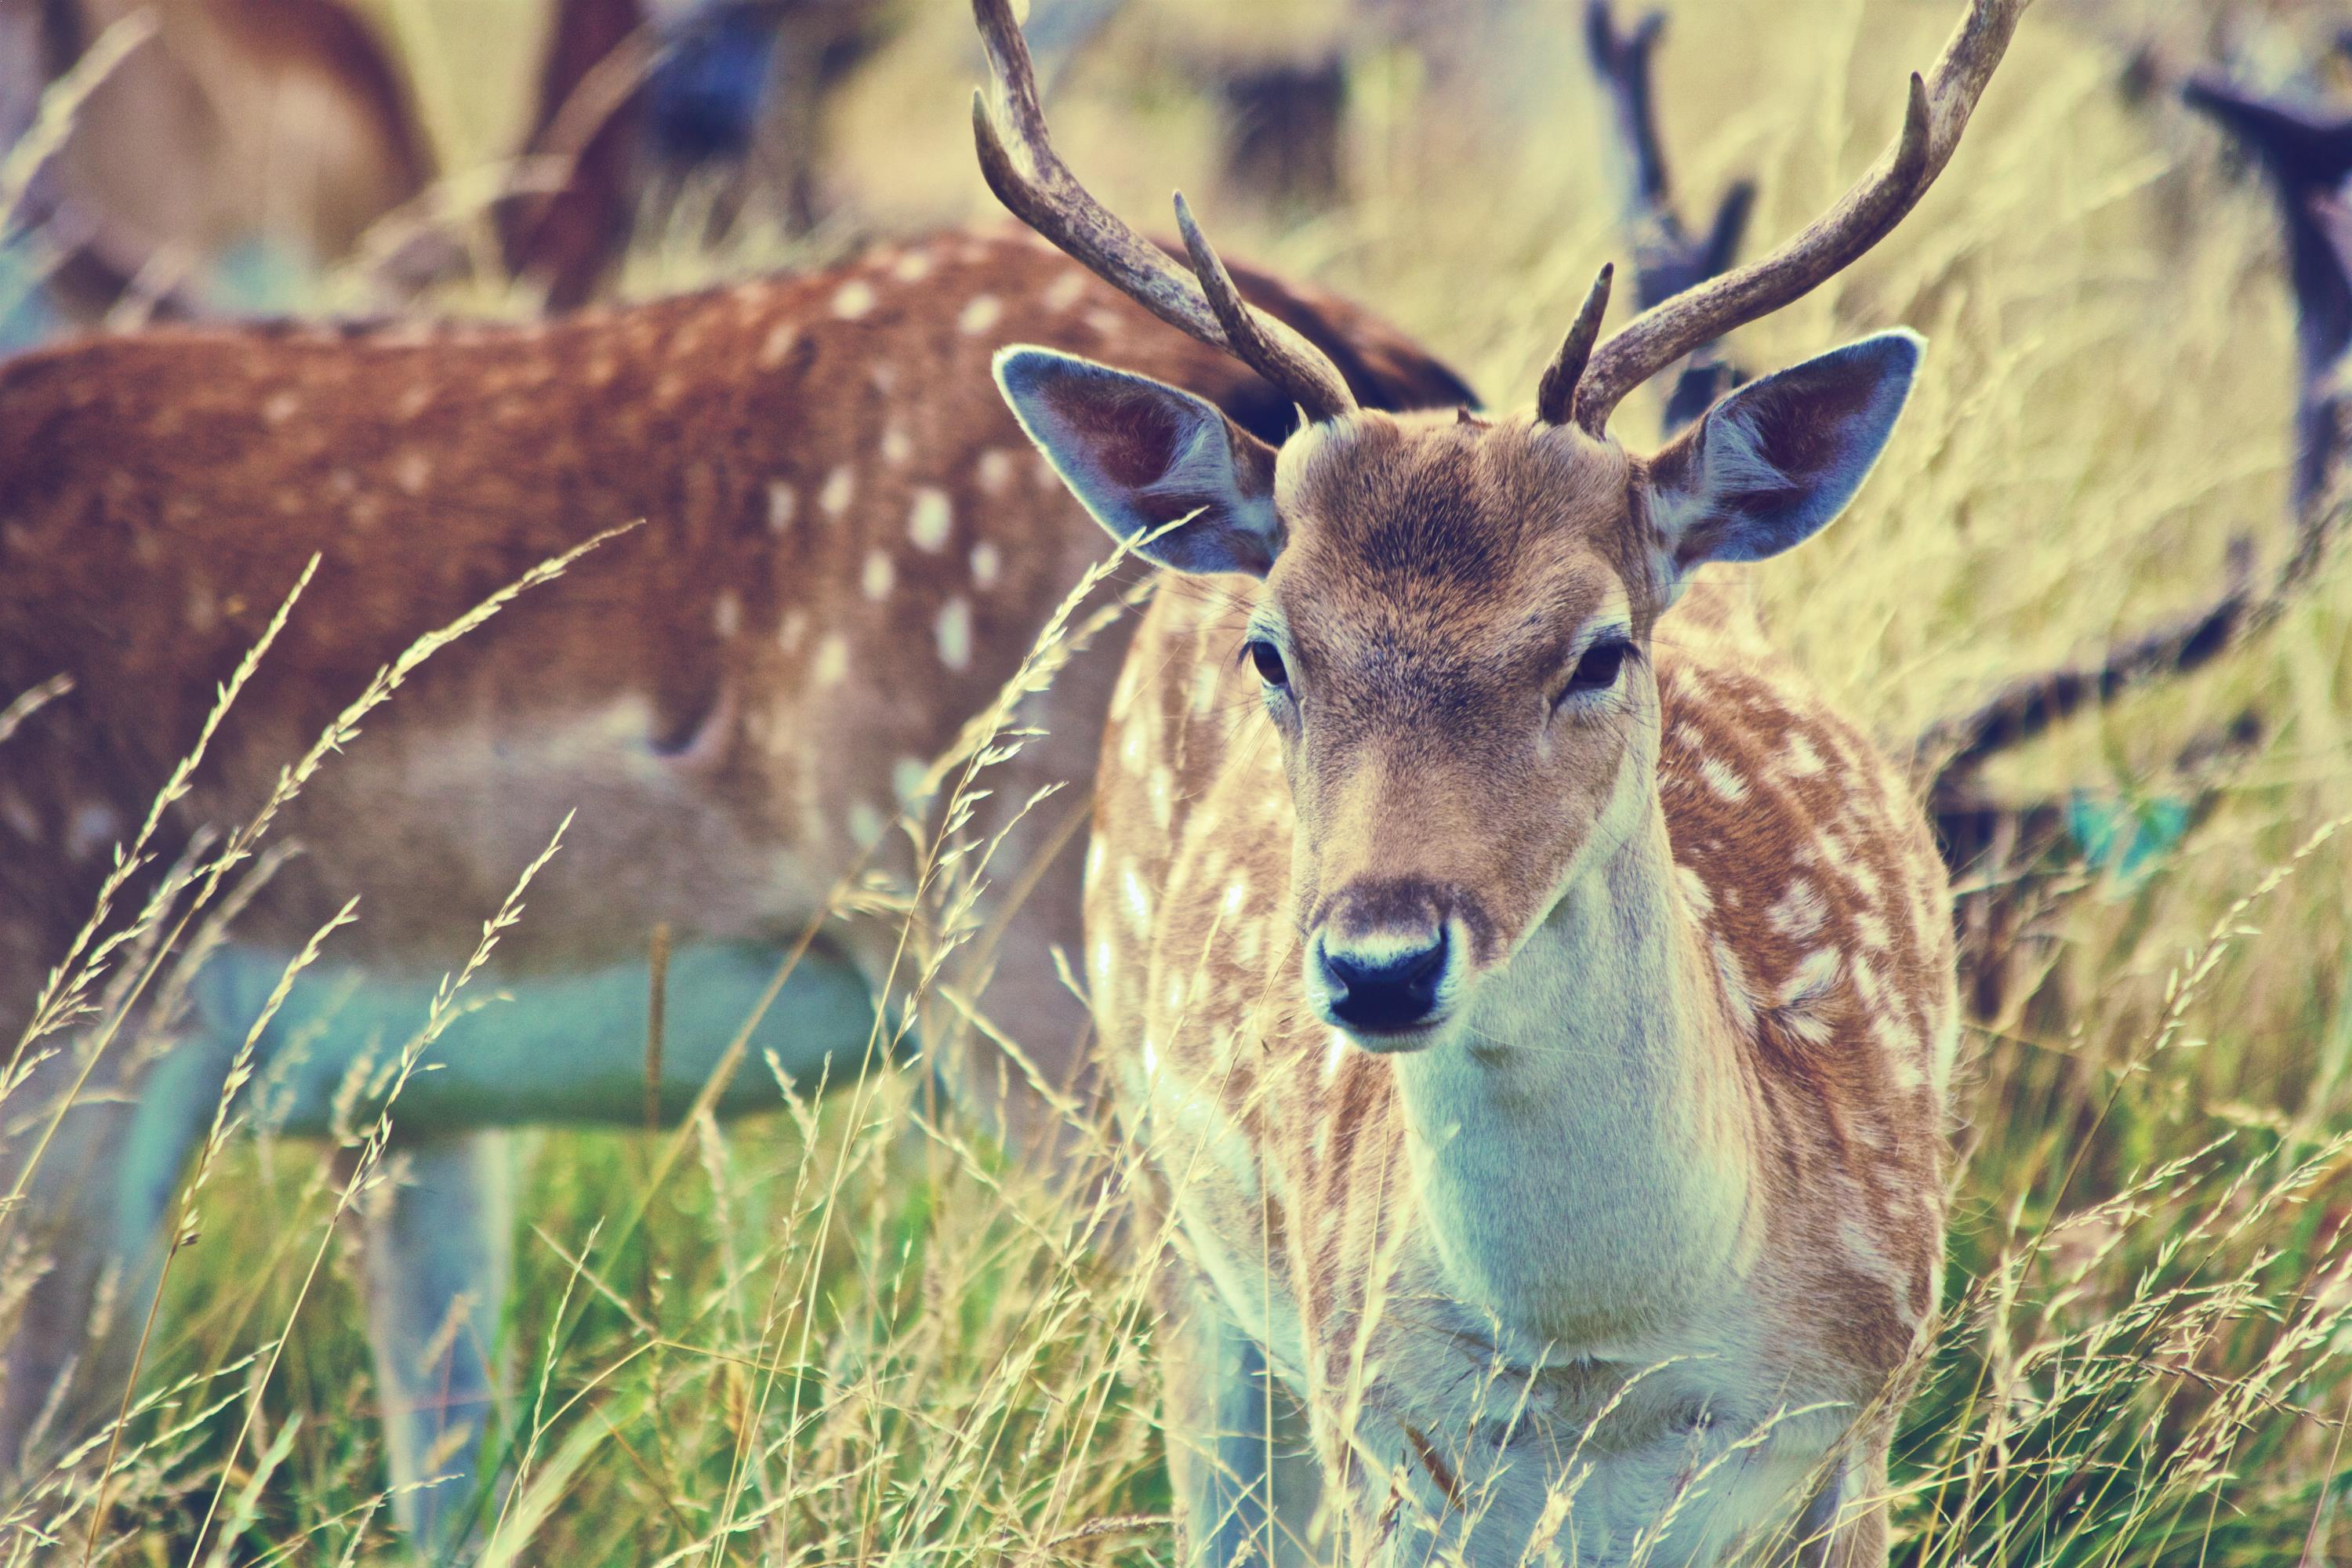
wildlife, deer, antler, terrestrial animal, grass, fawn, white tailed deer, snout, horn, organism, tree, adaptation, plant, national park, woodland, tail, grassland